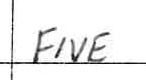
Label: five